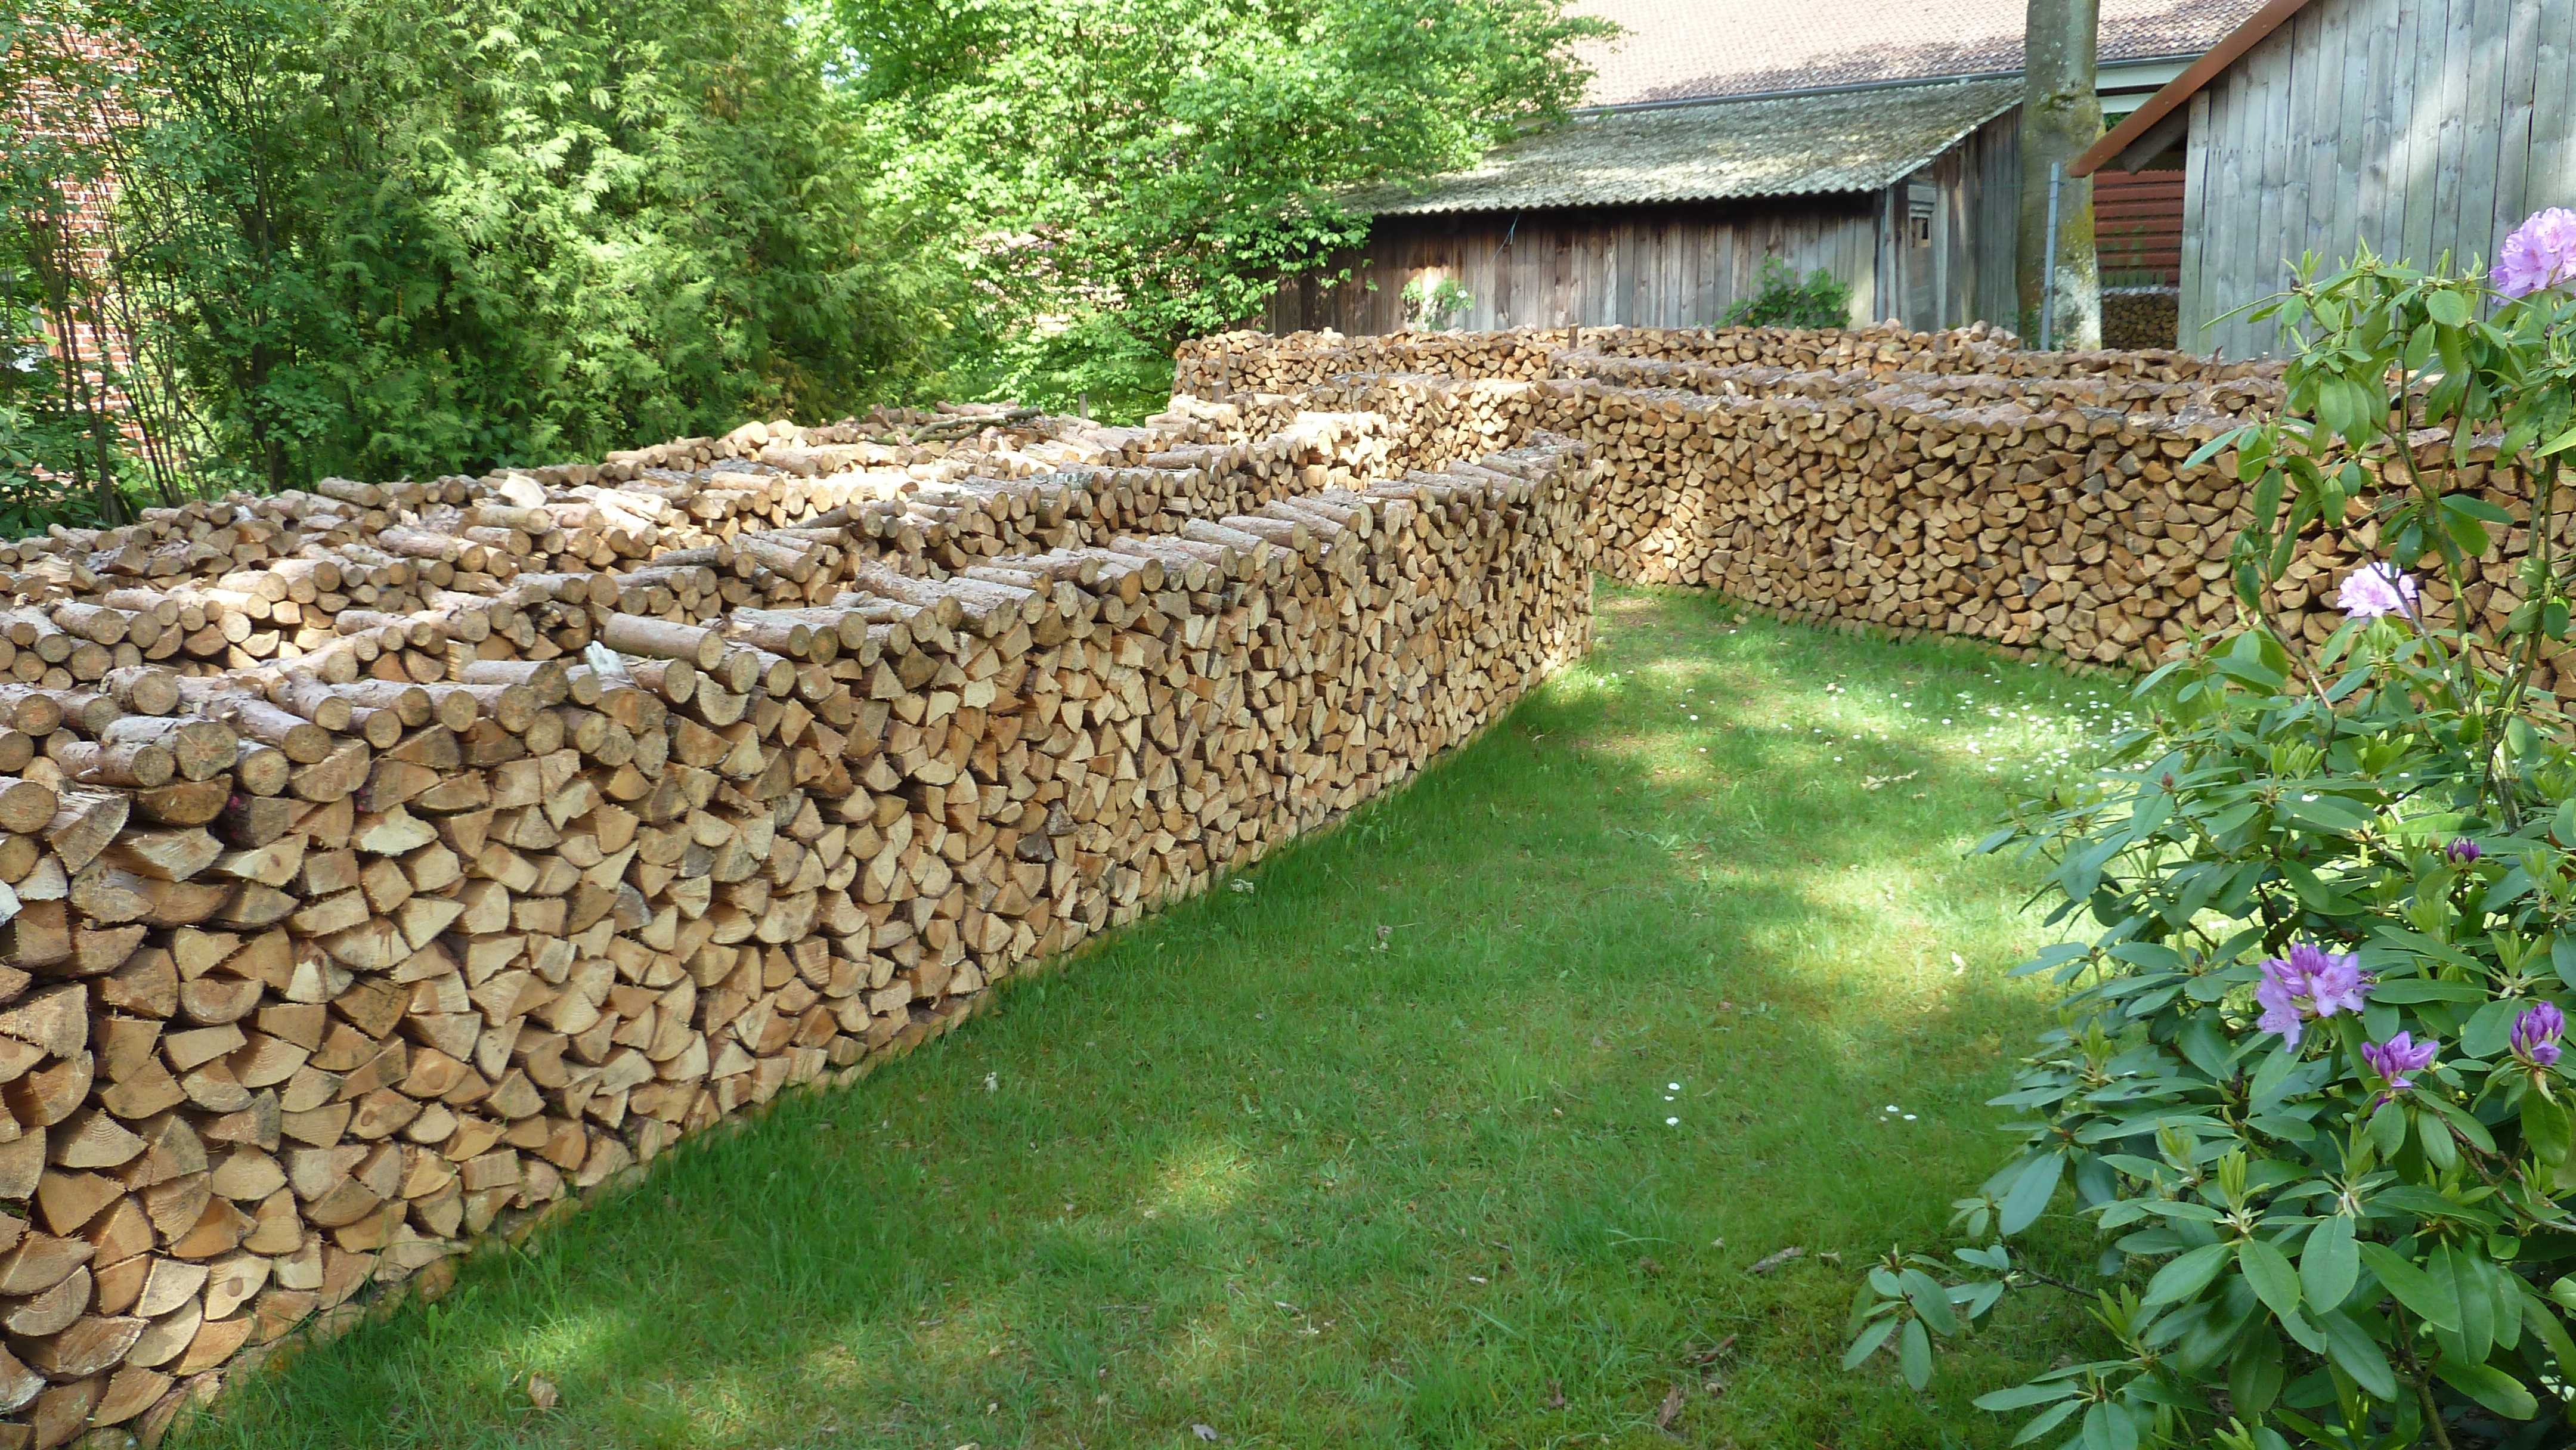
landscape, nature, wood, lawn, flower, wall, walkway, pond, backyard, craft, stone wall, firewood, garden, waterway, landscaping, shrub, yard, holzstapel, grass family